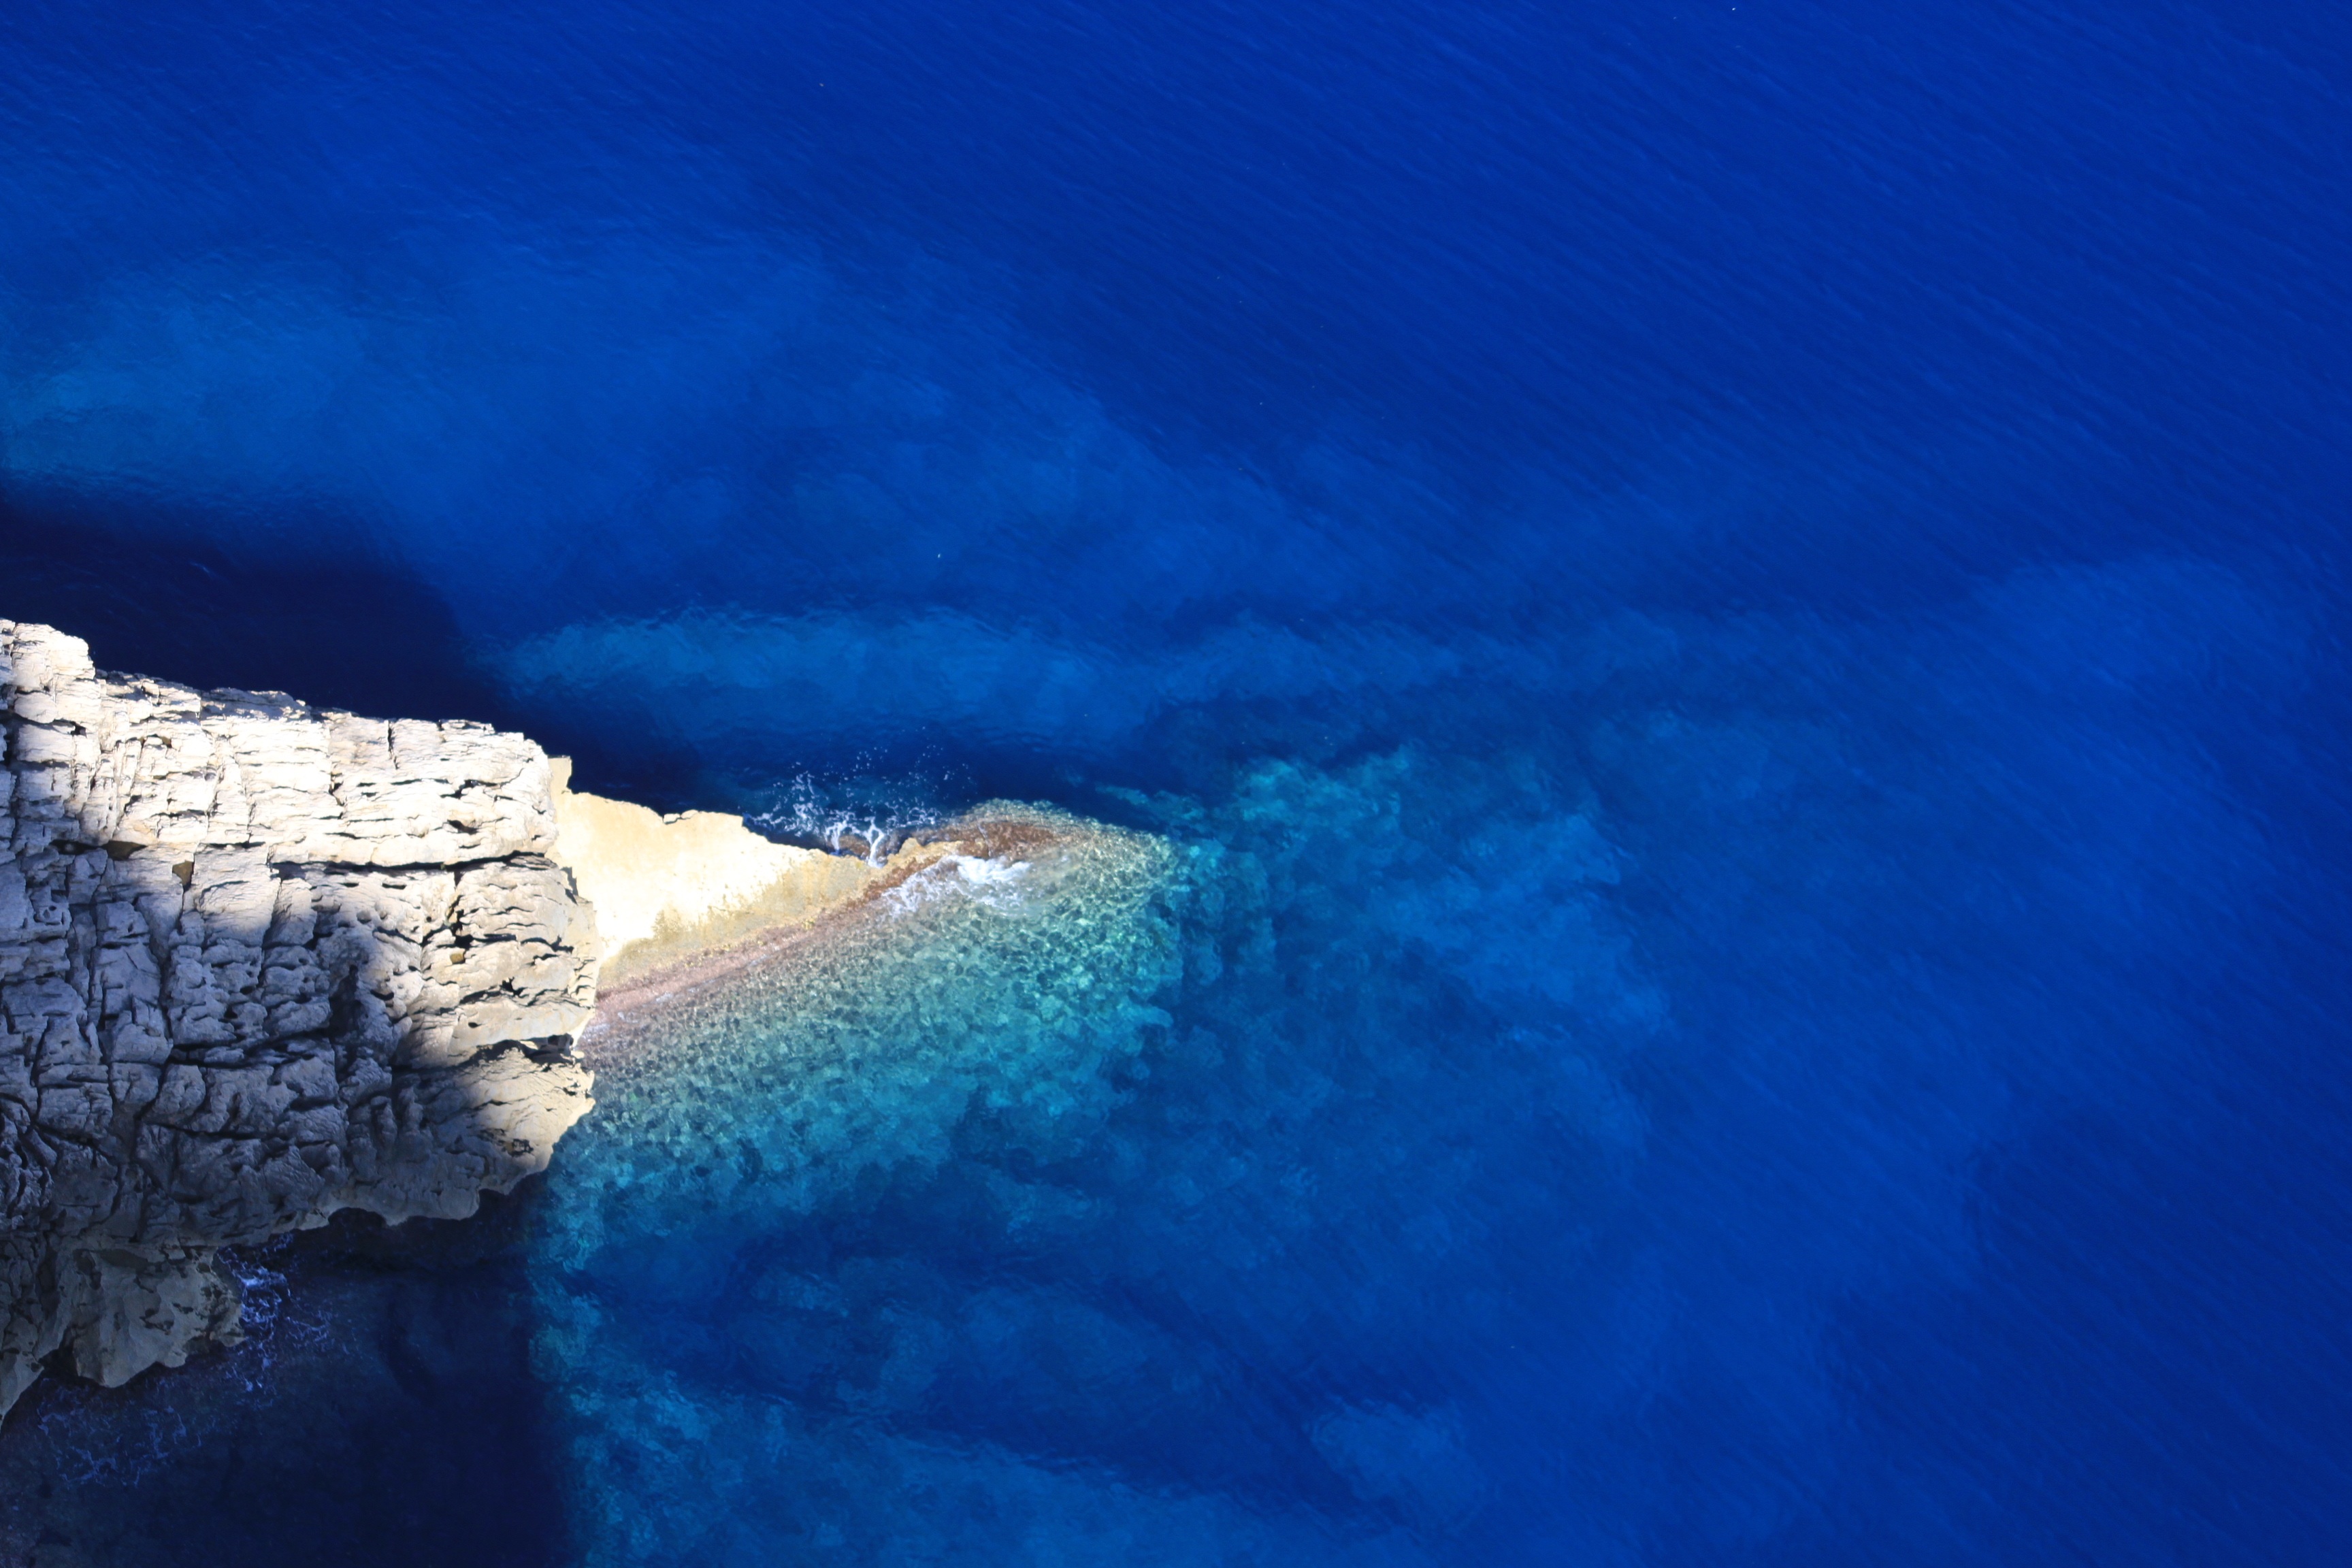
sea, coast, water, nature, rock, ocean, wave, stone, vacation, travel, cliff, clear, underwater, ice, peninsula, blue, arctic, terrain, iceberg, spain, mallorca, european, cape, landform, arctic ocean, balearic, cap de formentor, geographical feature, wind wave